Cryptaspasma querula

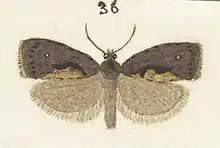
Illustration of male by G. Hudson.

Adults of "C. querula" is variable in both the appearance of the yellow markings on their wings as well as in their size. The female tends to be more plainly coloured than the male.